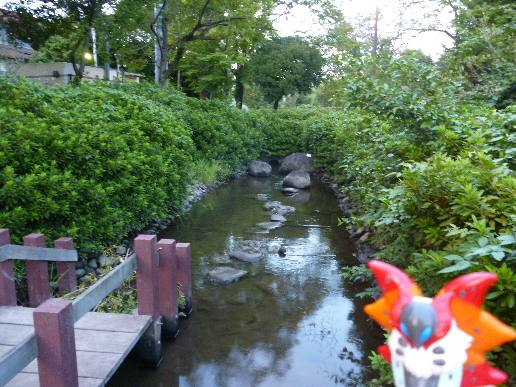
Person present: No